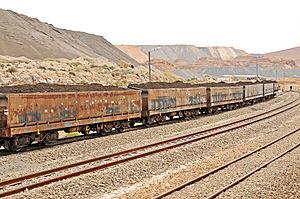
L'économie de la Tunisie est inscrite dans un processus de réformes économiques et de libéralisation à partir de 1986 après trois décennies de dirigisme et de participations de l'État à l'économie. Avec, à partir du 1ᵉʳ janvier 2008, l'ouverture à la concurrence mondiale par l'entrée en vigueur de l'accord de libre-échange conclu avec l'Union européenne en 1995, l'économie tunisienne fait face à des défis de mise à niveau de pans entiers de son économie tout en bénéficiant d'une croissance économique annuelle soutenue de l'ordre de 5 % par an depuis une dizaine d'années.
Le protectorat français de Tunisie est institué par le traité du Bardo du 12 mai 1881 au terme d’une rapide conquête militaire. La souveraineté tunisienne est réduite à néant dès 1883, le bey se contentant de signer les décrets et lois préparés par le résident général de France en Tunisie. Si l’administration tunisienne au niveau local reste en place, elle se contente de faire le lien entre la population tunisienne et les nouvelles administrations mises en place sur le modèle de ce qui existe en France. Le budget du gouvernement tunisien est rapidement assaini ce qui permet de lancer de multiples programmes de constructions d’infrastructures qui transforment complètement le pays avant tout au profit des colons, en majorité italiens dont le nombre augmente rapidement. Toute une législation foncière est mise en place permettant l'acquisition ou la confiscation de terres afin de créer des lots de colonisation revendus aux colons français qui s'approprient ainsi les meilleures surfaces cultivables.
La Tunisie, en forme longue la République tunisienne, est un État d'Afrique du Nord bordé au nord et à l'est par la mer Méditerranée, à l'ouest par l'Algérie avec 965 kilomètres de frontière commune et au sud-sud-est par la Libye avec 459 kilomètres de frontière. Sa capitale Tunis est située dans le nord-est du pays, au fond du golfe du même nom. Plus de 30 % de la superficie du territoire est occupée par le désert du Sahara, le reste étant constitué de régions montagneuses et de plaines fertiles.
En chimie minérale, un phosphate est un sel résultant de l'attaque d'une base par de l'acide phosphorique H₃PO₄.